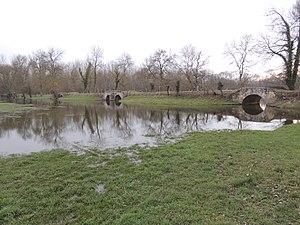
Ponts et chaussée surélevée du château de Jaillac, 4 ponts sur la photos alignés de la gauche (route Paris - Bâle) vers la droite (Nord de Nogent). La chaussée passant au dessus des ponts est bien surélevée et les ponts laissent passer les bras de seine sur les pâtures inondées en période d'hiver pour préserver Paris
Cet article recense les monuments historiques de l'Aube, en France.
Le château de Jaillac est un ancien château situé au Mériot, en France.